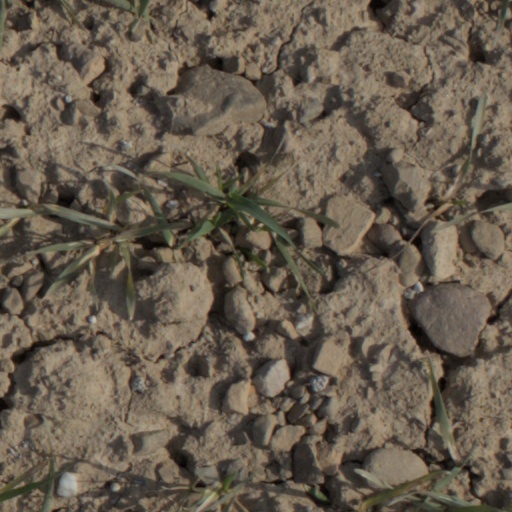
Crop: wheat